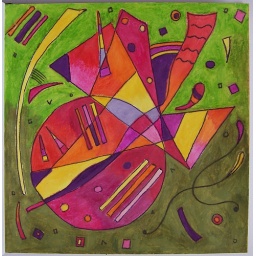
Square pills for a round fish in the green sea